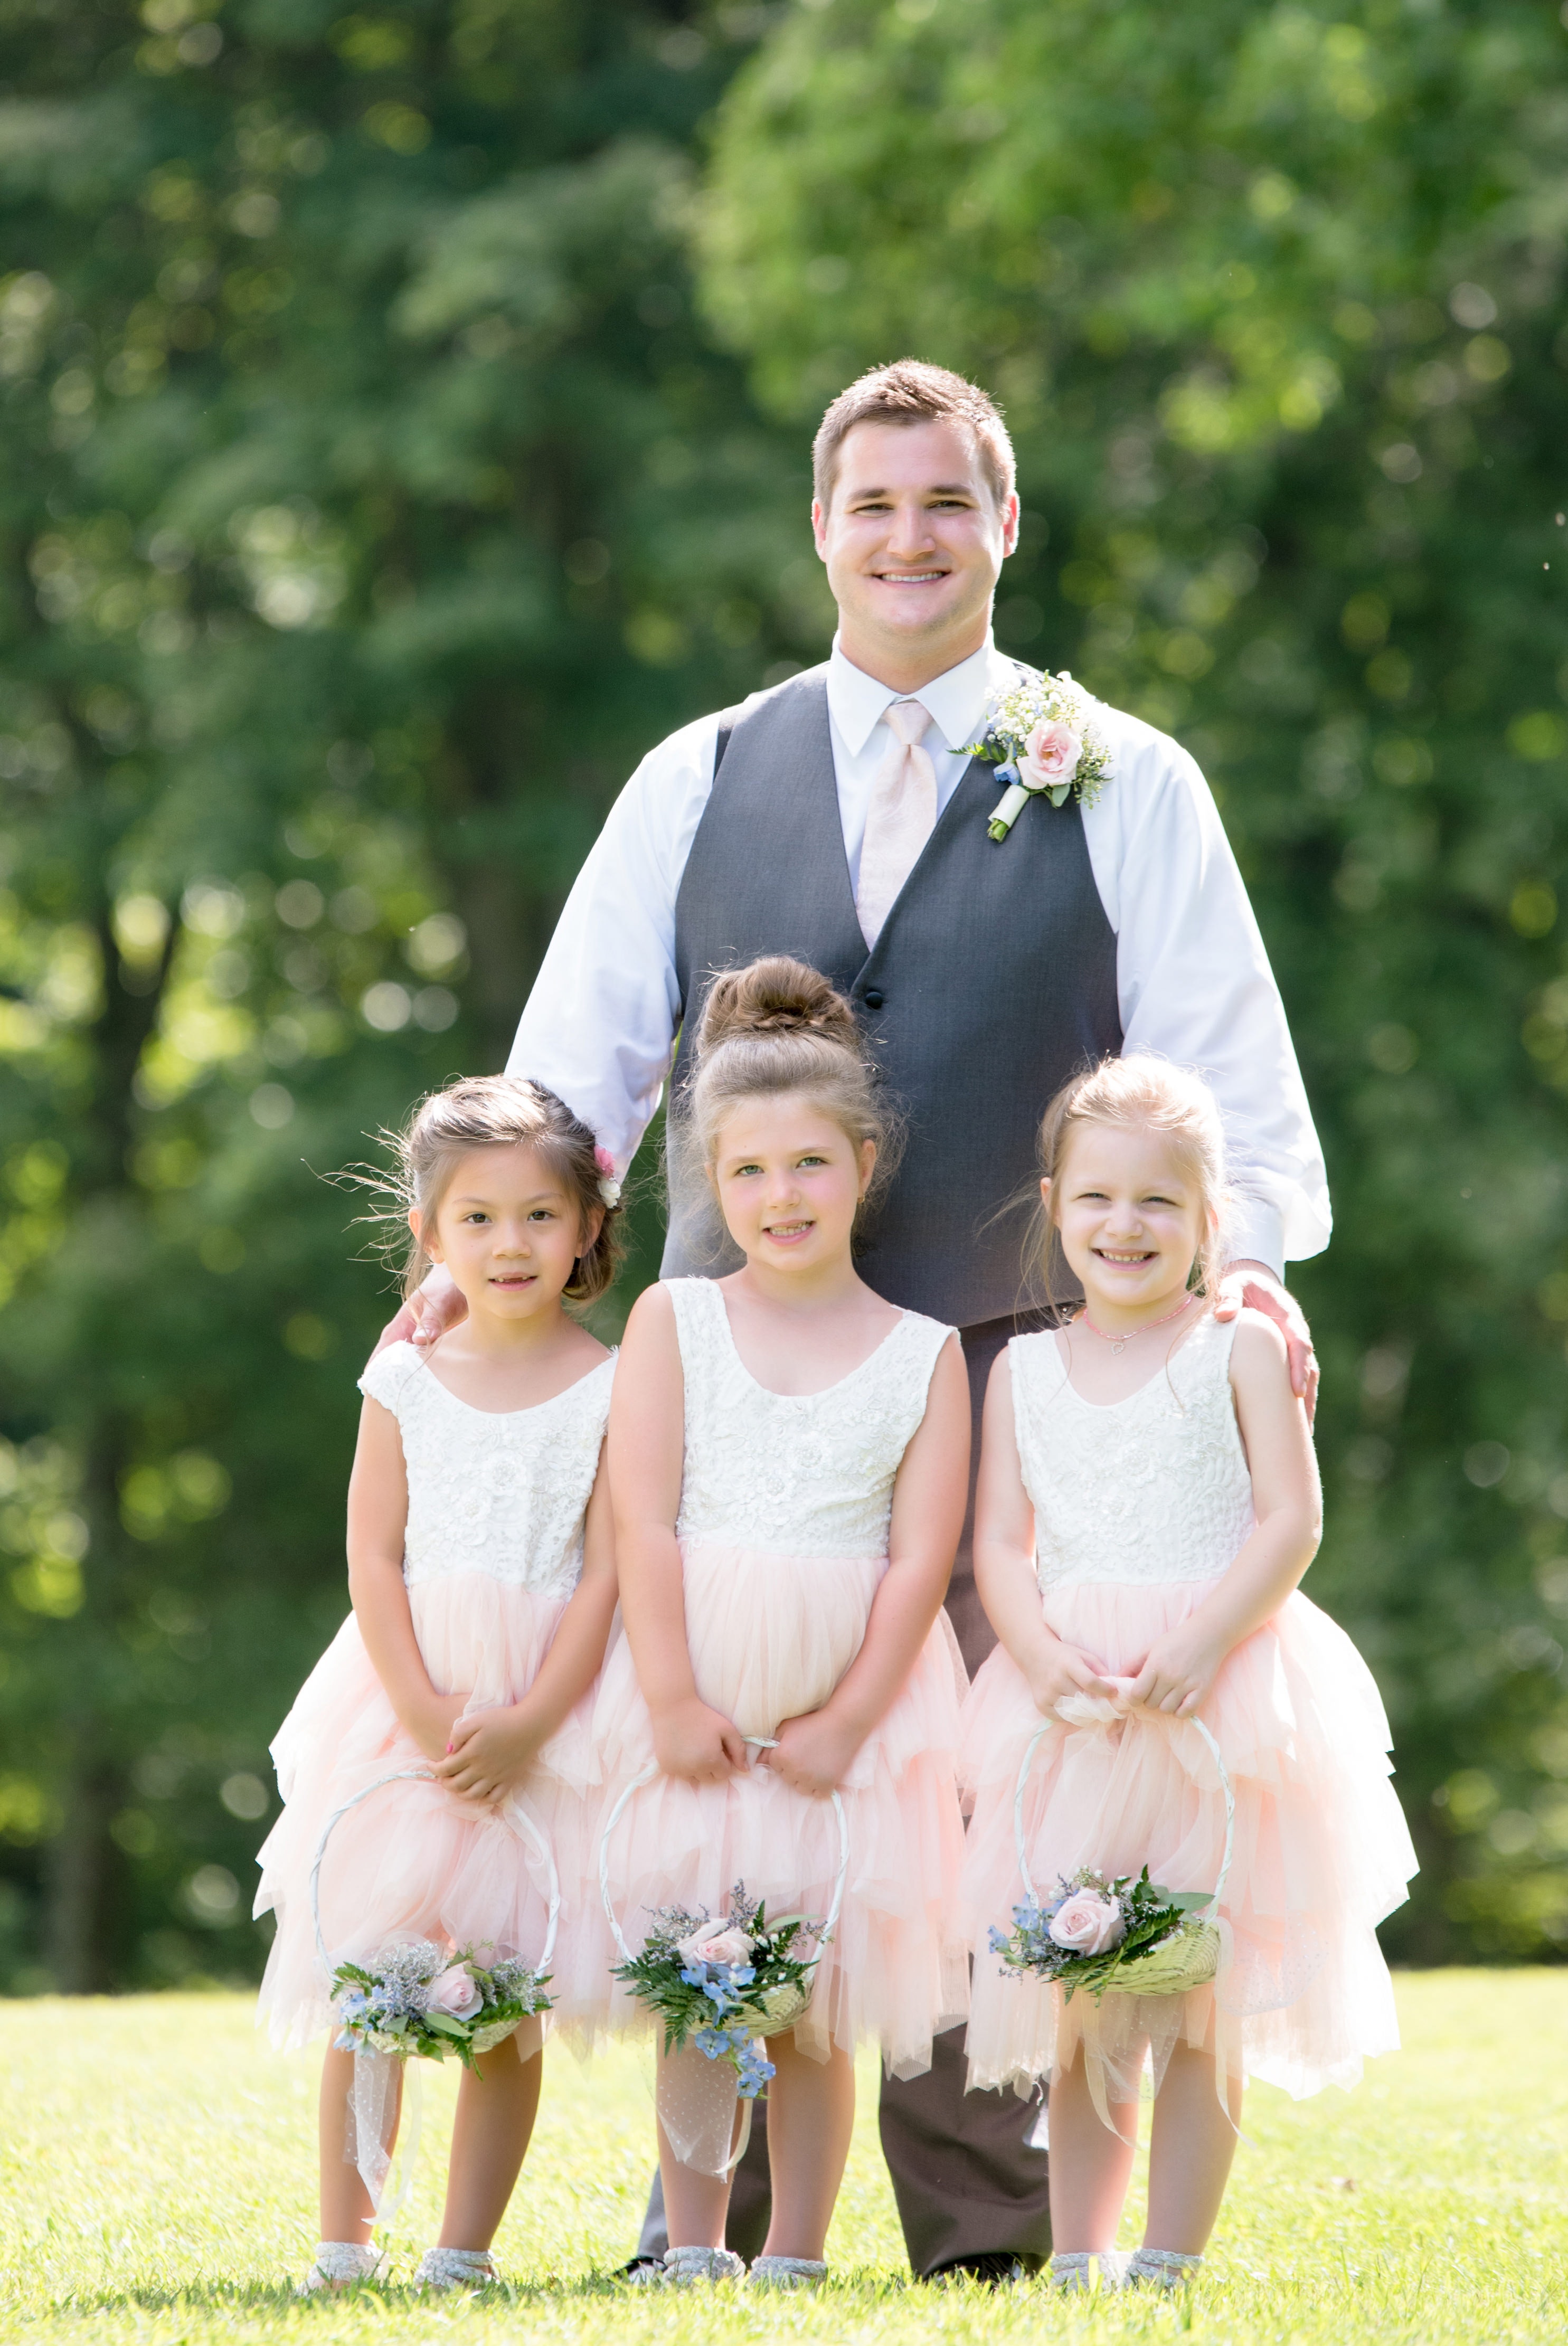
people, photograph, bride, wedding, flower girl, groom, bridesmaid, wedding dress, family, gown, ceremony, flower bouquet, bridal clothing, fun, flower, summer, happiness, girl, child, smile, formal wear, flower arranging, photo shoot